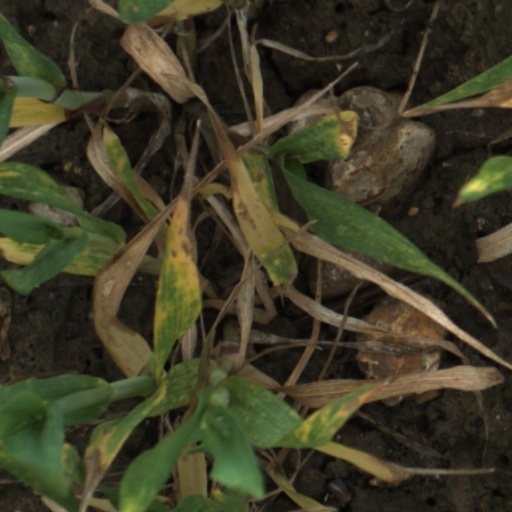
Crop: wheat